List of threatened fauna of Michigan

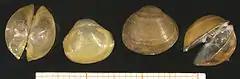
Four views (top, bottom, back and partially opened front) of a clam shell

There are seven threatened species of fingernail and pea clams in Michigan, all listed as species of special concern. None of the species with populations in Michigan are federally listed as threatened.